Andrew Leeds (actor)

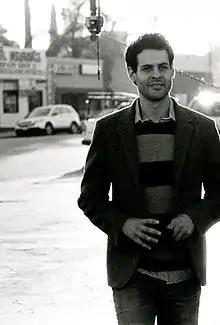
Leeds in March 2016

Andrew Harrison Leeds (born September 24, 1981) is an American actor, comedian and writer. He is known for his portrayal of Josh on "Cristela", Christopher Pelant on "Bones", and David Clarke on "Zoey's Extraordinary Playlist." He is also in the Main Company of the sketch comedy/improv theater "The Groundlings."